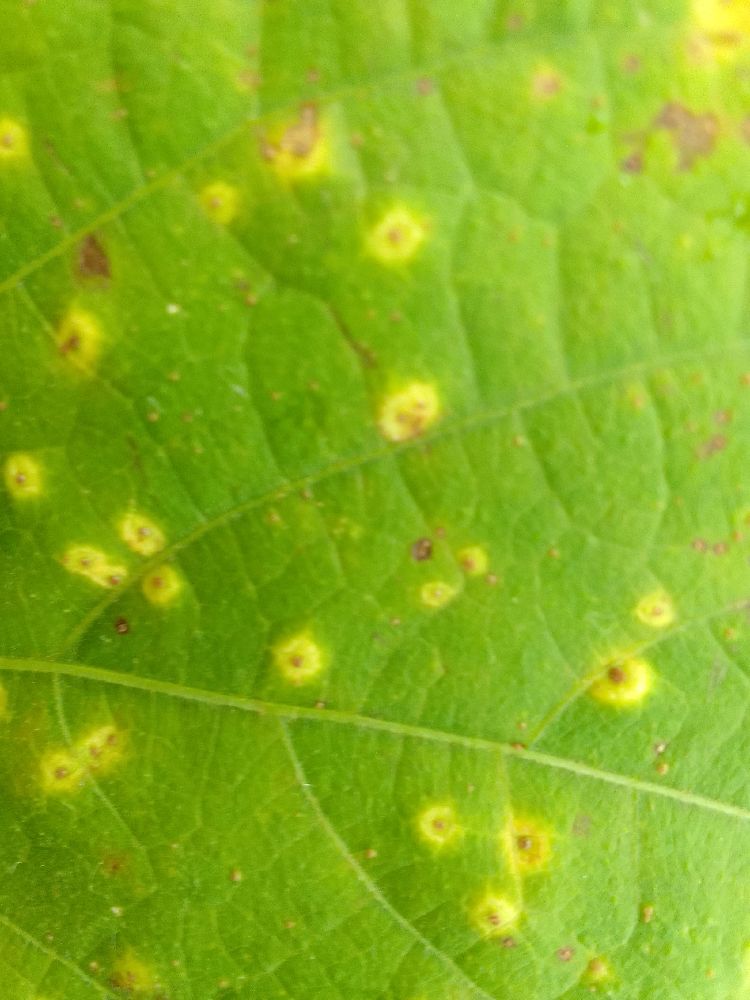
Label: rust